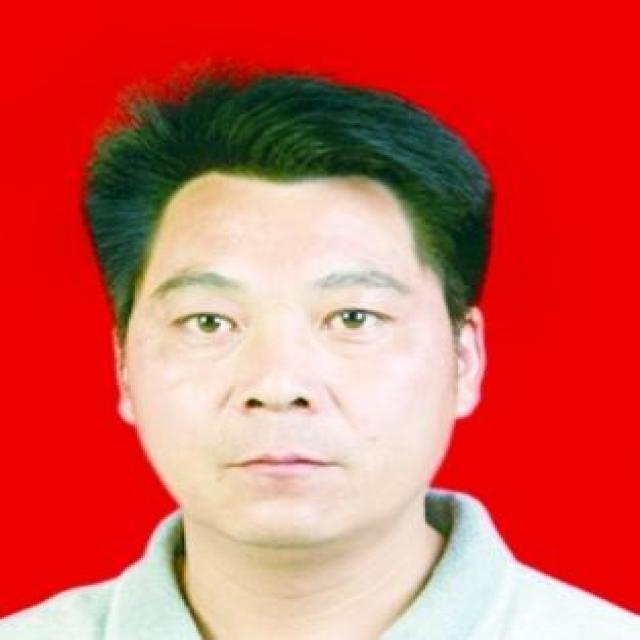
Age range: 45-64